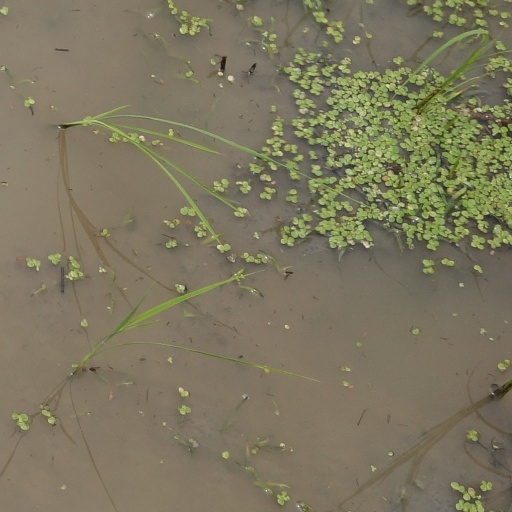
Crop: rice